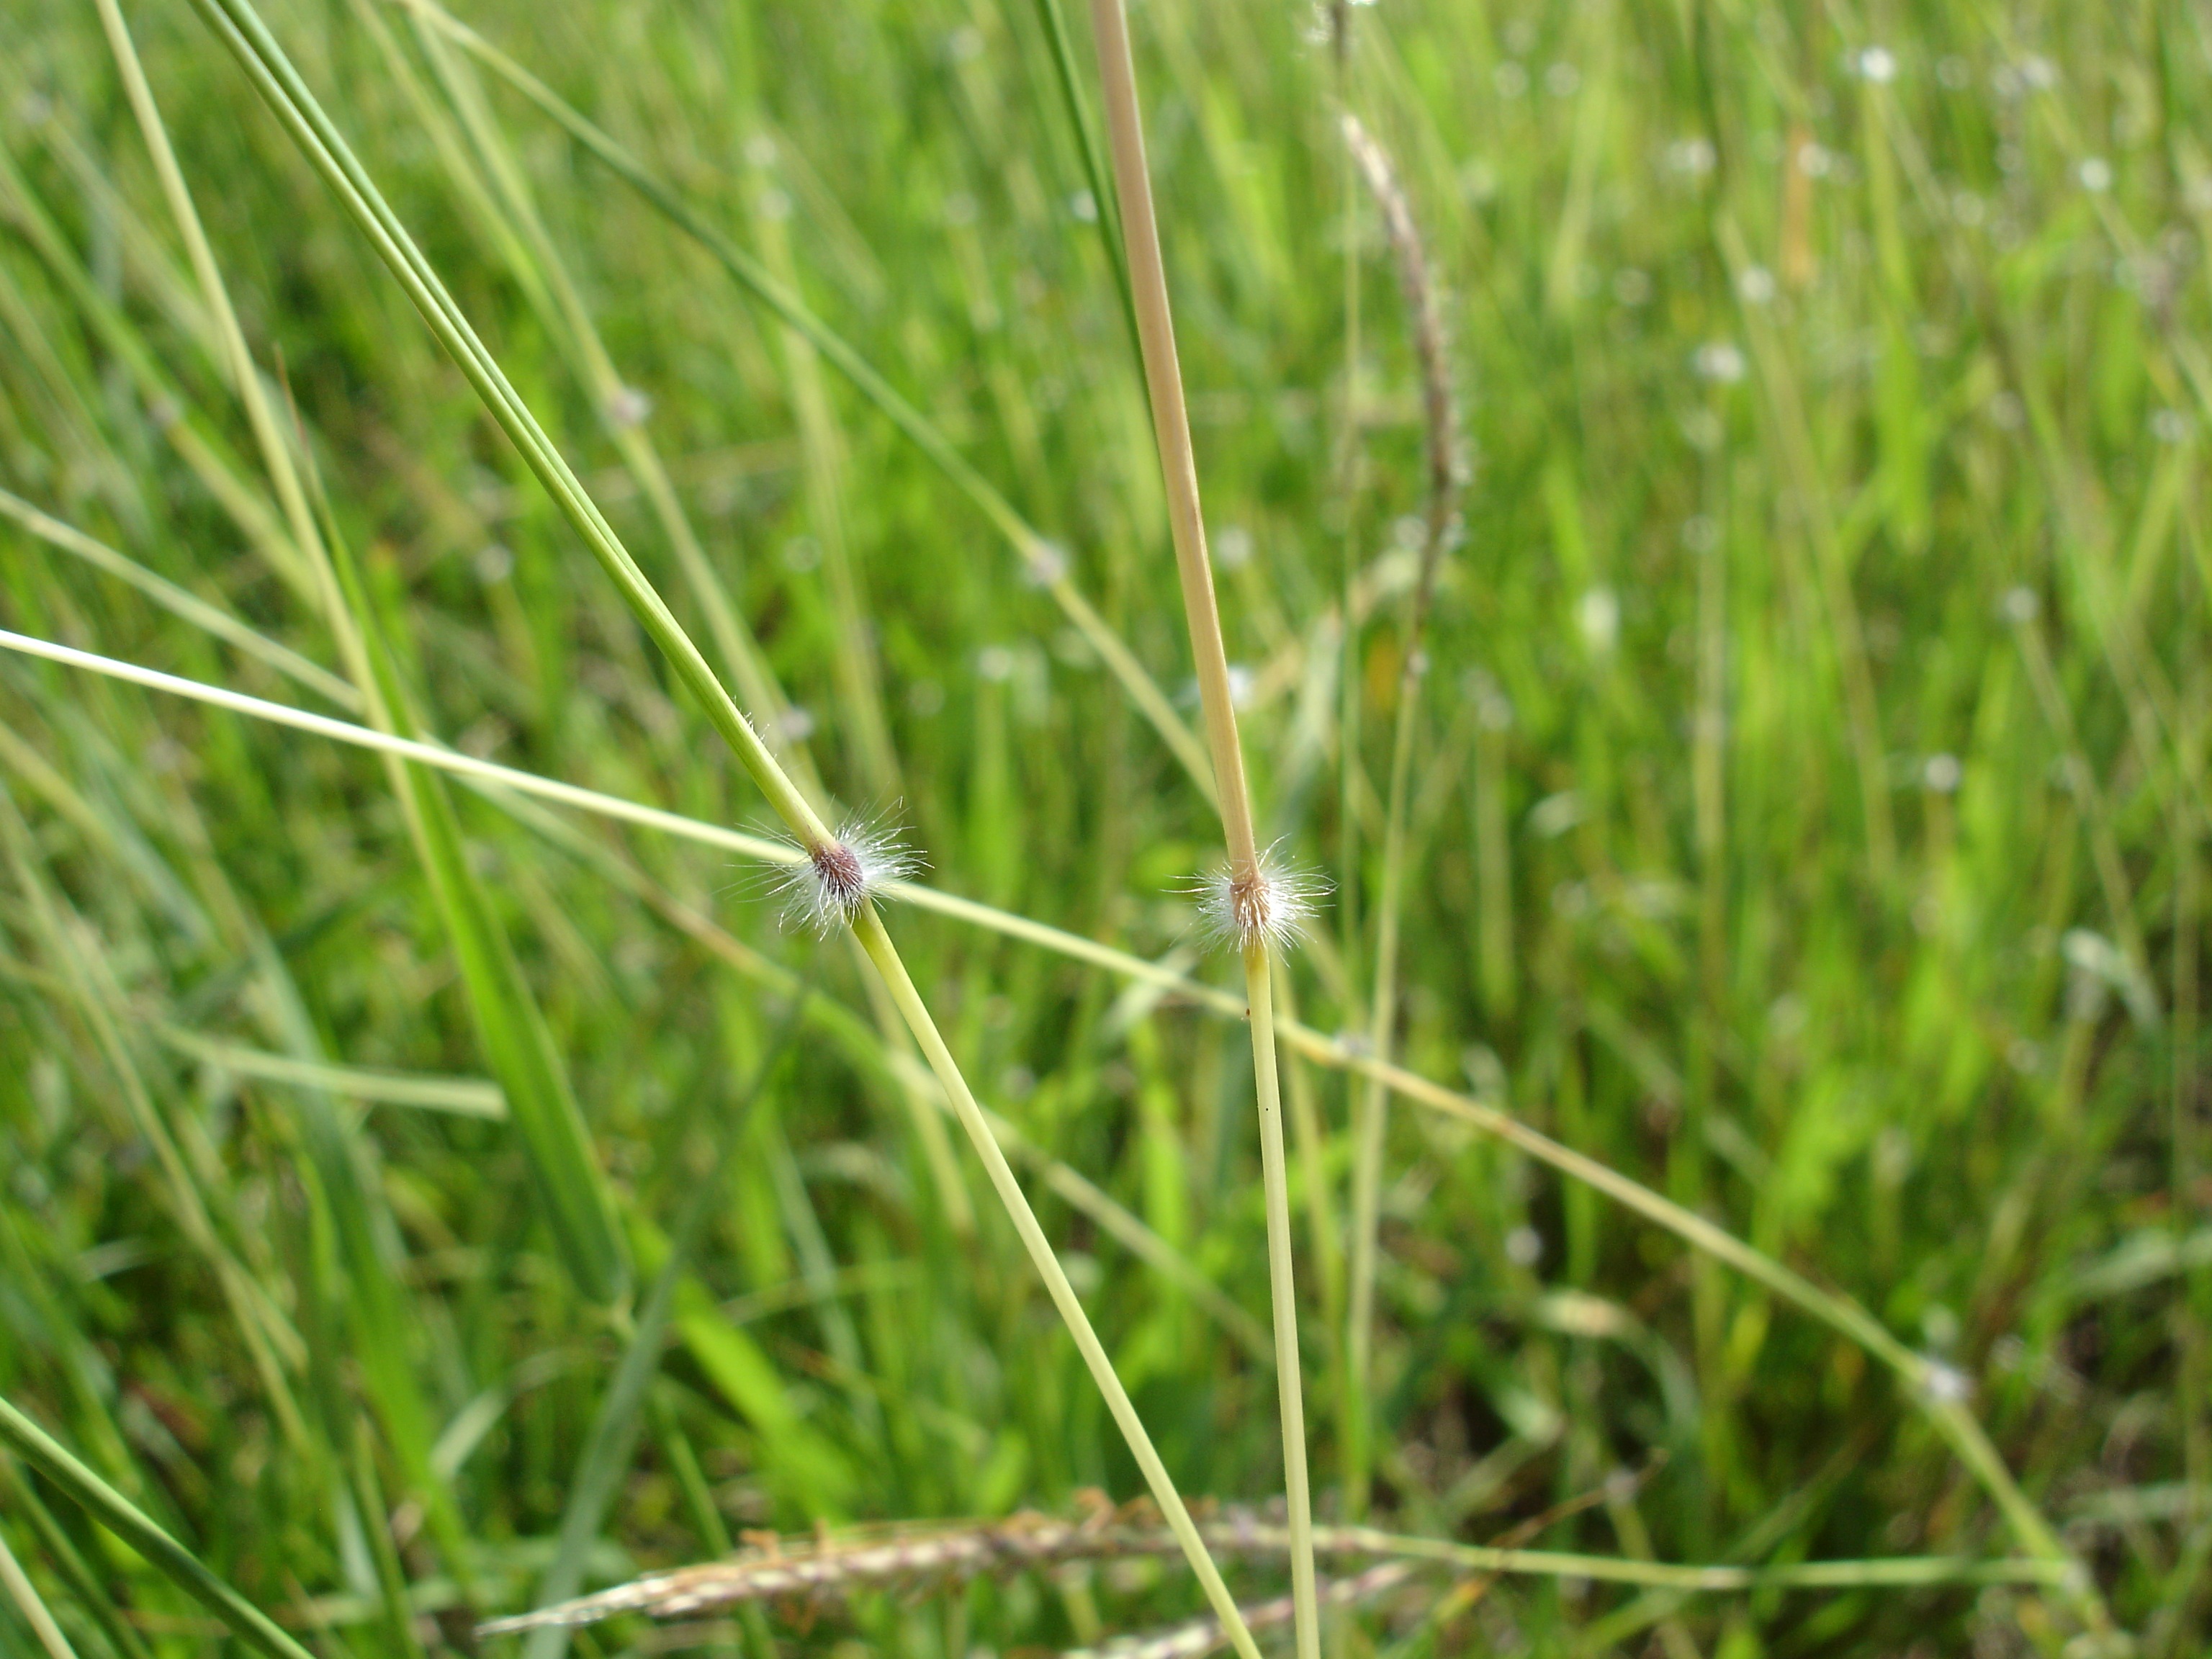
nature, grass, plant, lawn, meadow, prairie, leaf, flower, green, yellow, flora, leaves, fields, grassland, stems, zoom, hairs, prado, knots, ecosystem, macro photography, foreground, flowering plant, grass family, plant stem, land plant, horsetail family, sedge family